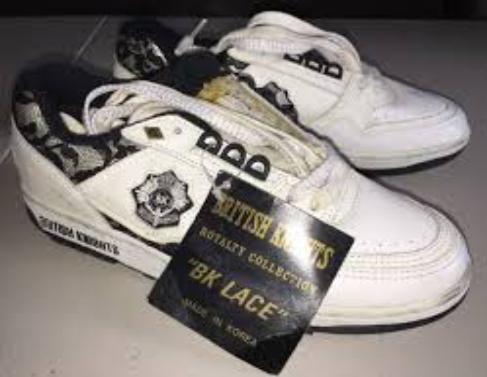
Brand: British Knights
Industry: Clothes